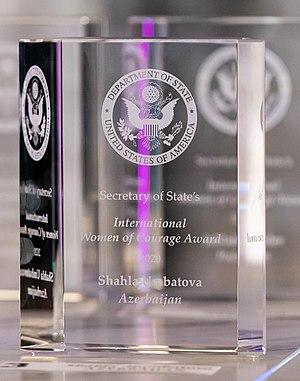
Shahla Humbatova, en azéri : Şəhla Hümbətova, est une avocate azerbaïdjannaise spécialisée en droits de l'homme, depuis 2013, en défendant les personnes condamnées pour avoir exercé leurs libertés fondamentales. Après s'être exprimée sur les conditions de détention dans son pays, elle s'est vue radiée du barreau, ce qui provoque des protestations internationales. Elle reçoit, le 4 mars 2020, le prix international de la femme de courage, remis par Melania Trump, première dame des États-Unis et Mike Pompeo, secrétaire d'État des États-Unis